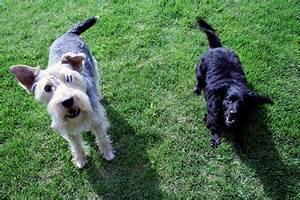
dog